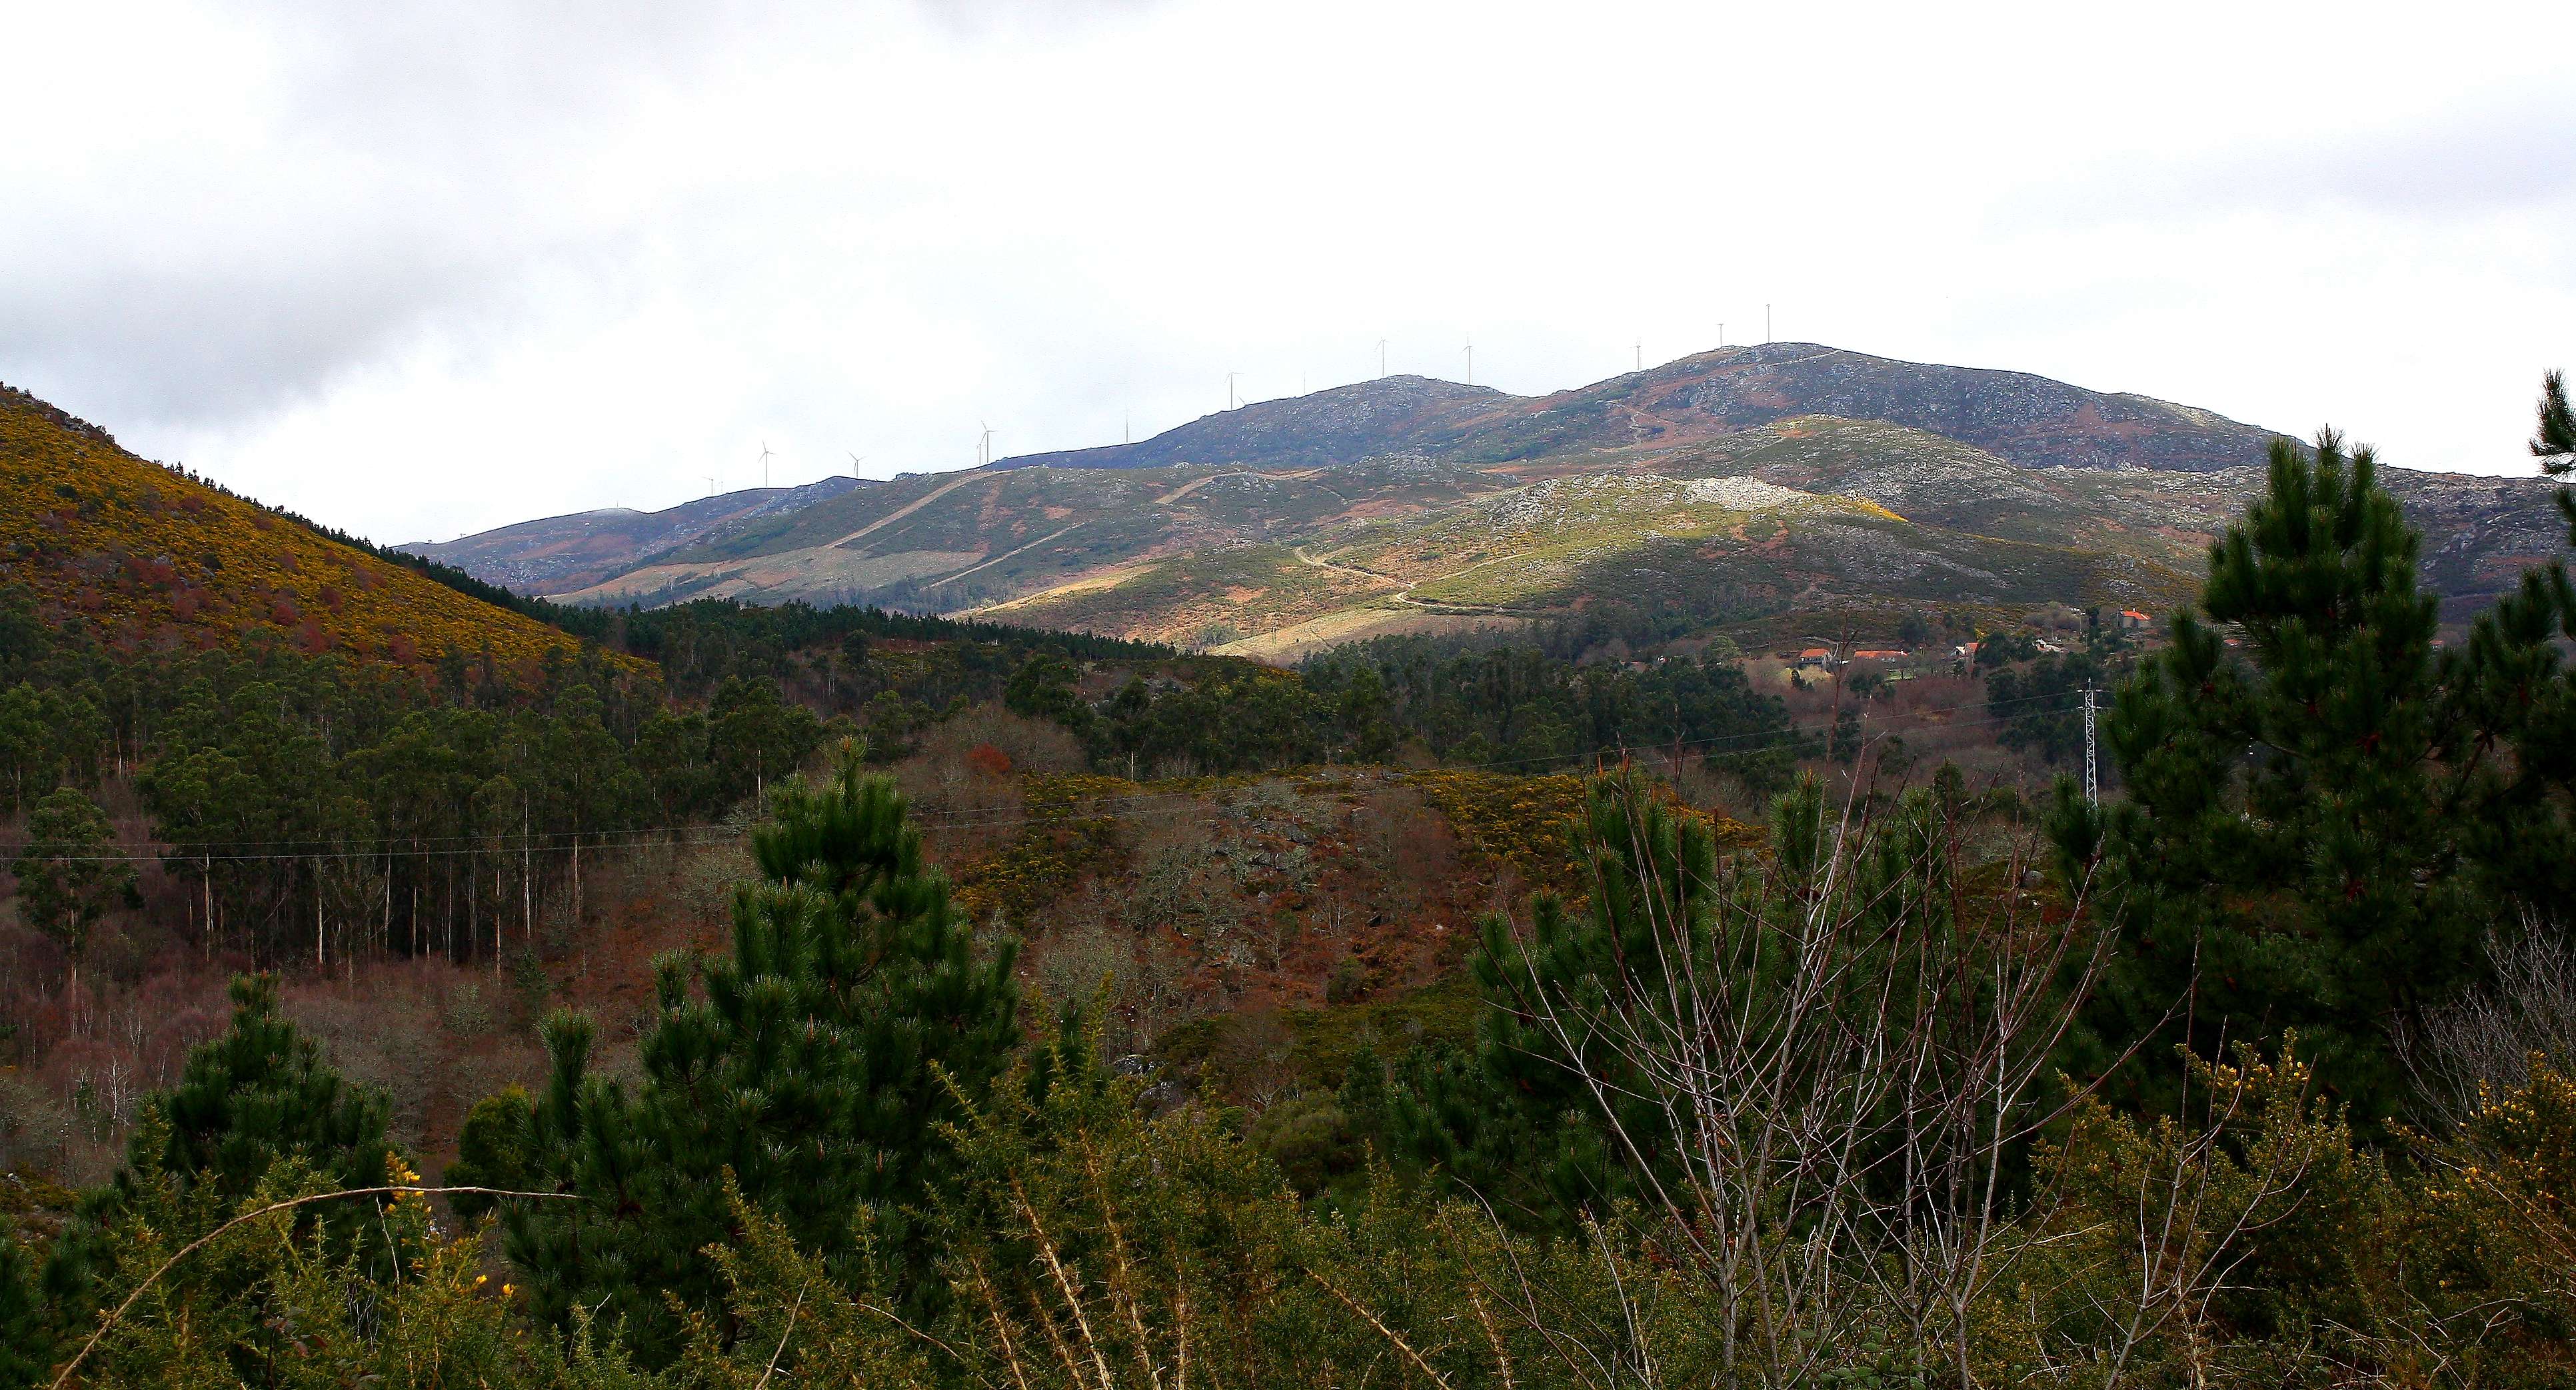
forest, wilderness, mountain, trail, meadow, hill, valley, mountain range, autumn, ridge, spain, plateau, espaa, galicia, pontevedra, fell, loch, ecosystem, ggl1, alama, canoneos1000d, rioverdugo, racelo, mountain pass, geographical feature, mountainous landforms